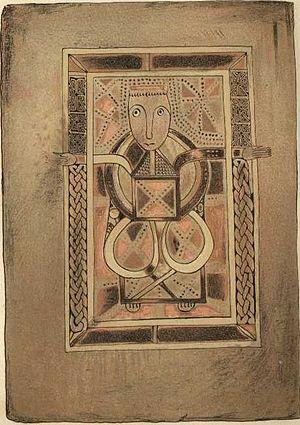
La littérature britannique désigne la littérature du Royaume-Uni, de l'île de Man et des Îles Anglo-Normandes. Elle comprend la littérature anglaise, d'Irlande du Nord, écossaise et galloise. Par extension on peut aussi y inclure la littérature produite dans l'ensemble des îles Britanniques, c'est-à-dire également la littérature irlandaise, bien que cette question puisse prêter à controverse. En effet les écrivains irlandais ont joué un rôle important dans le développement de la littérature en Angleterre et en Écosse, et l'Irlande a été associée à la Grande-Bretagne au sein d'une même entité politique, le Royaume-Uni de Grande-Bretagne et d'Irlande pendant la totalité du XIXᵉ siècle et jusqu'à la fin de 1922, correspondant à une période de productivité littéraire intense.